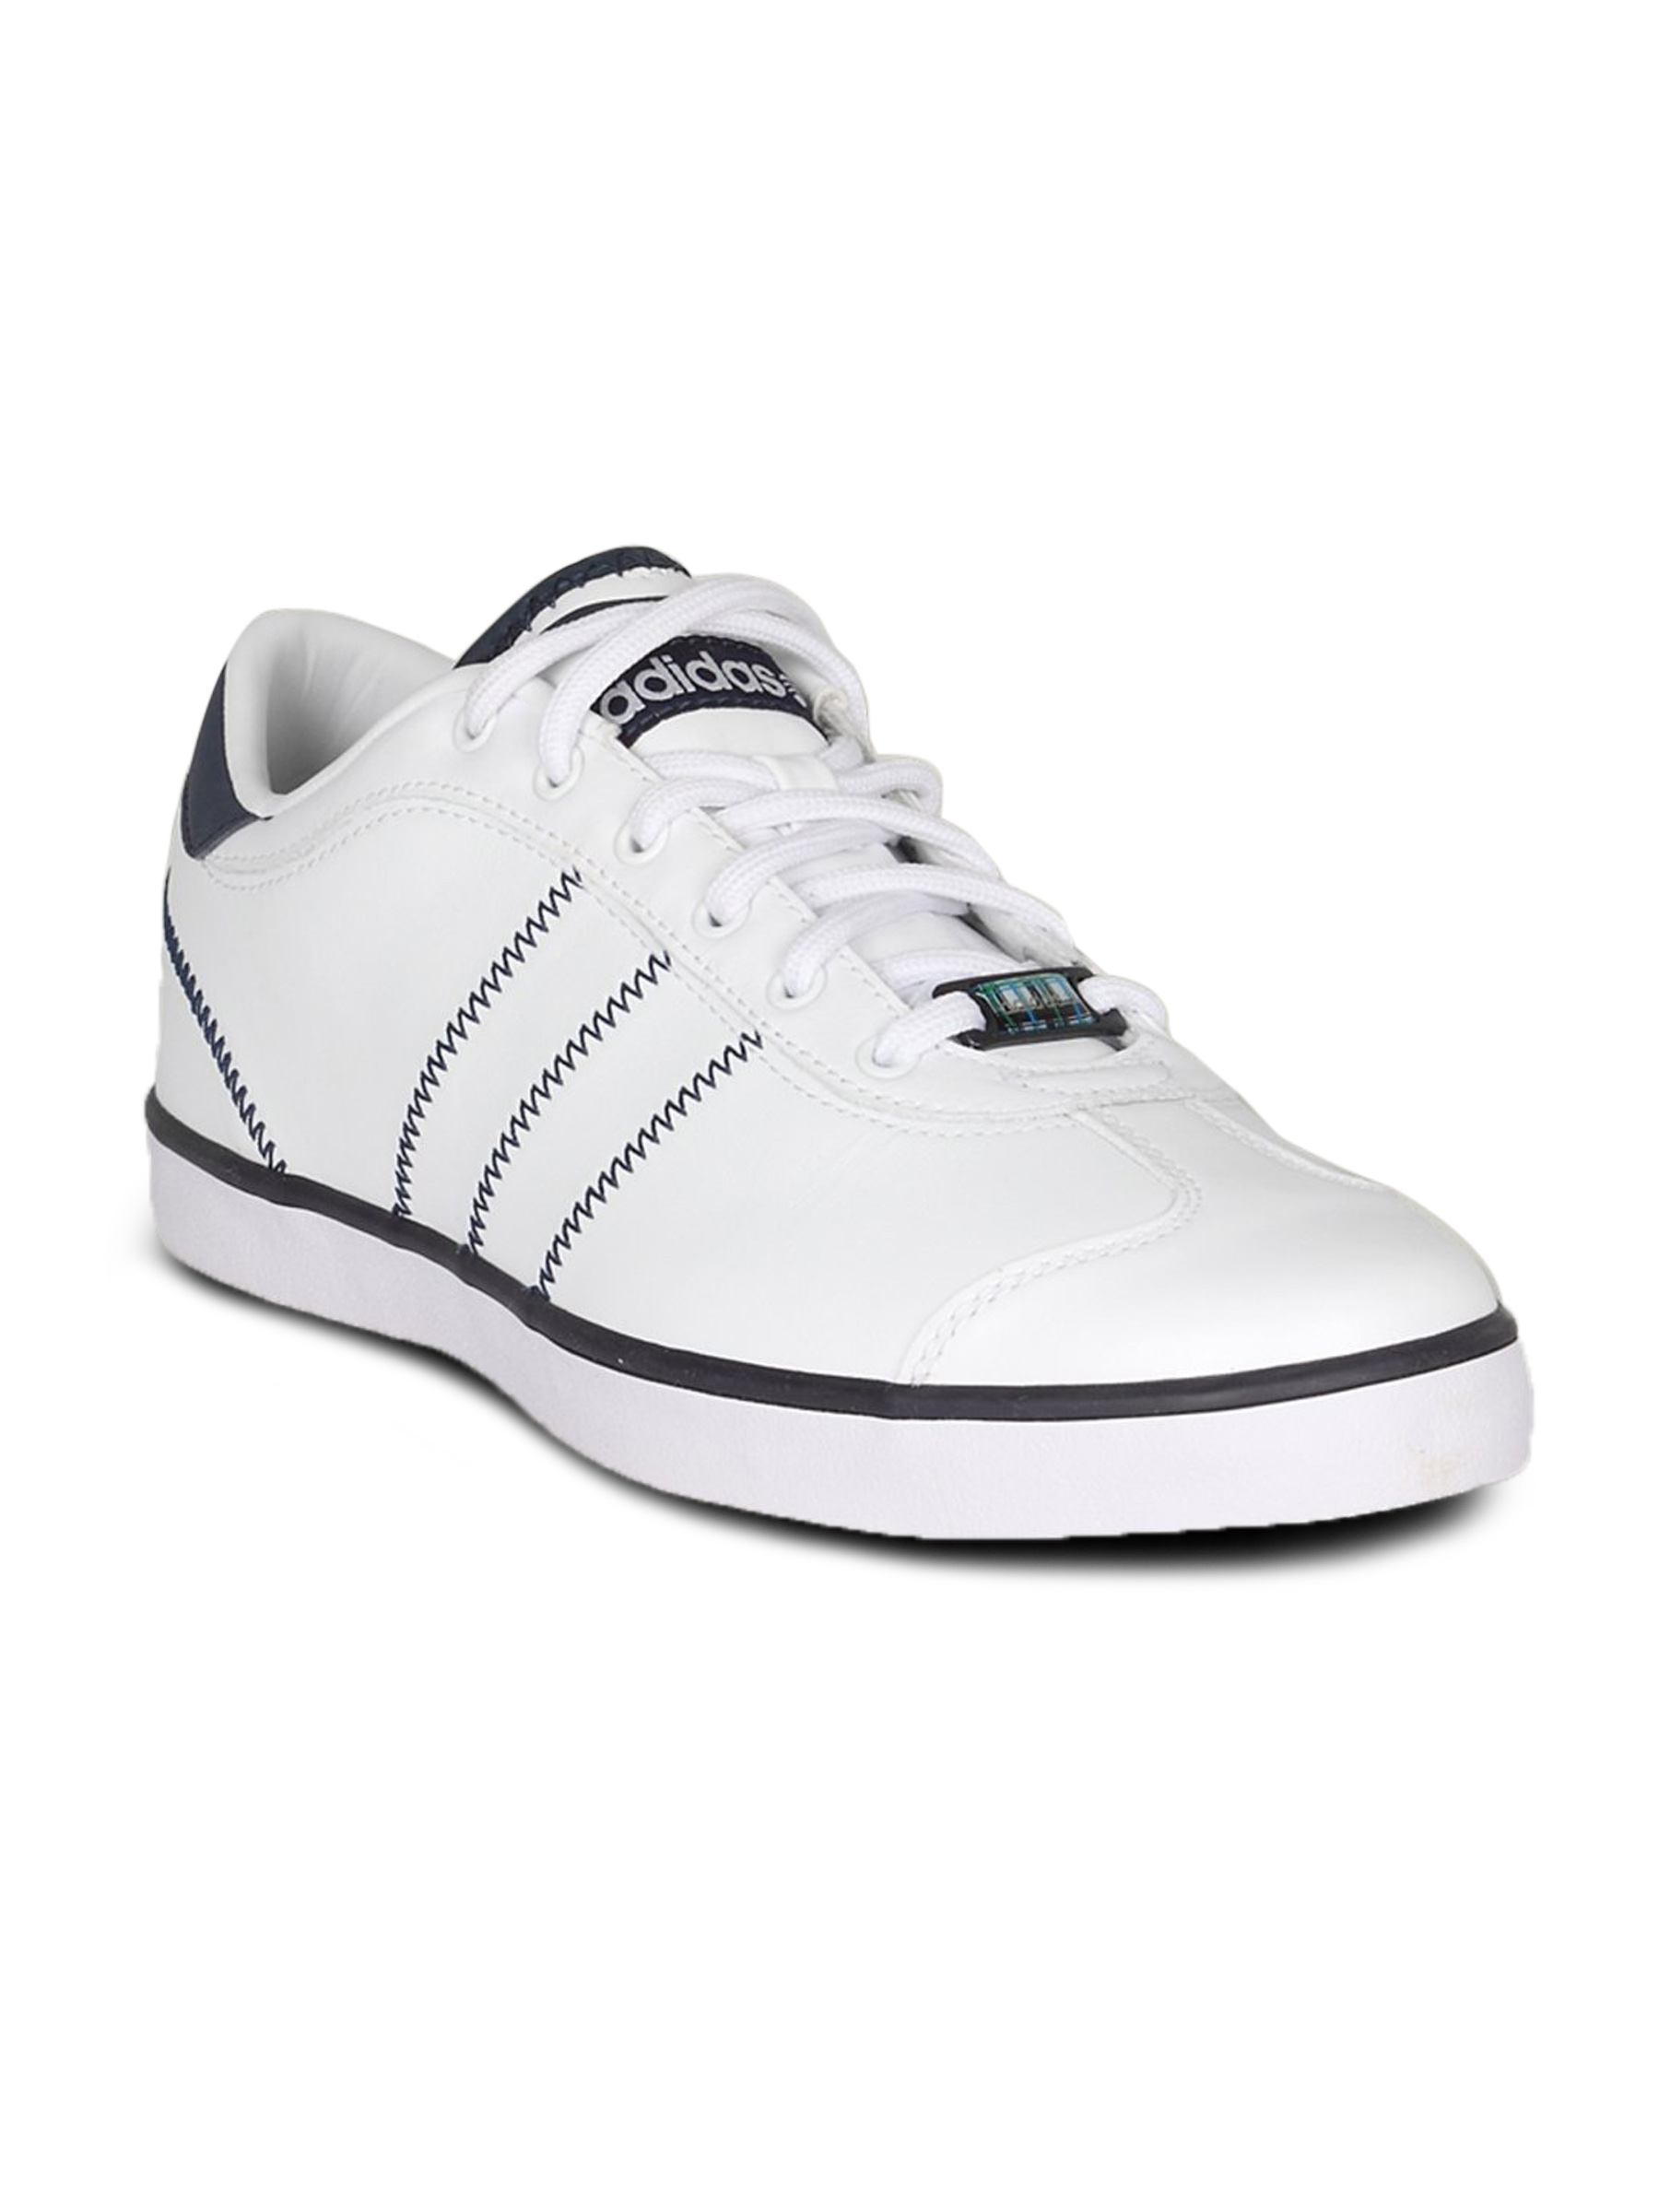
ADIDAS Men's Terrace Casual Low White Shoe
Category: Footwear / Shoes / Casual Shoes
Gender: Men
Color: White
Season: Summer 2011
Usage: Casual